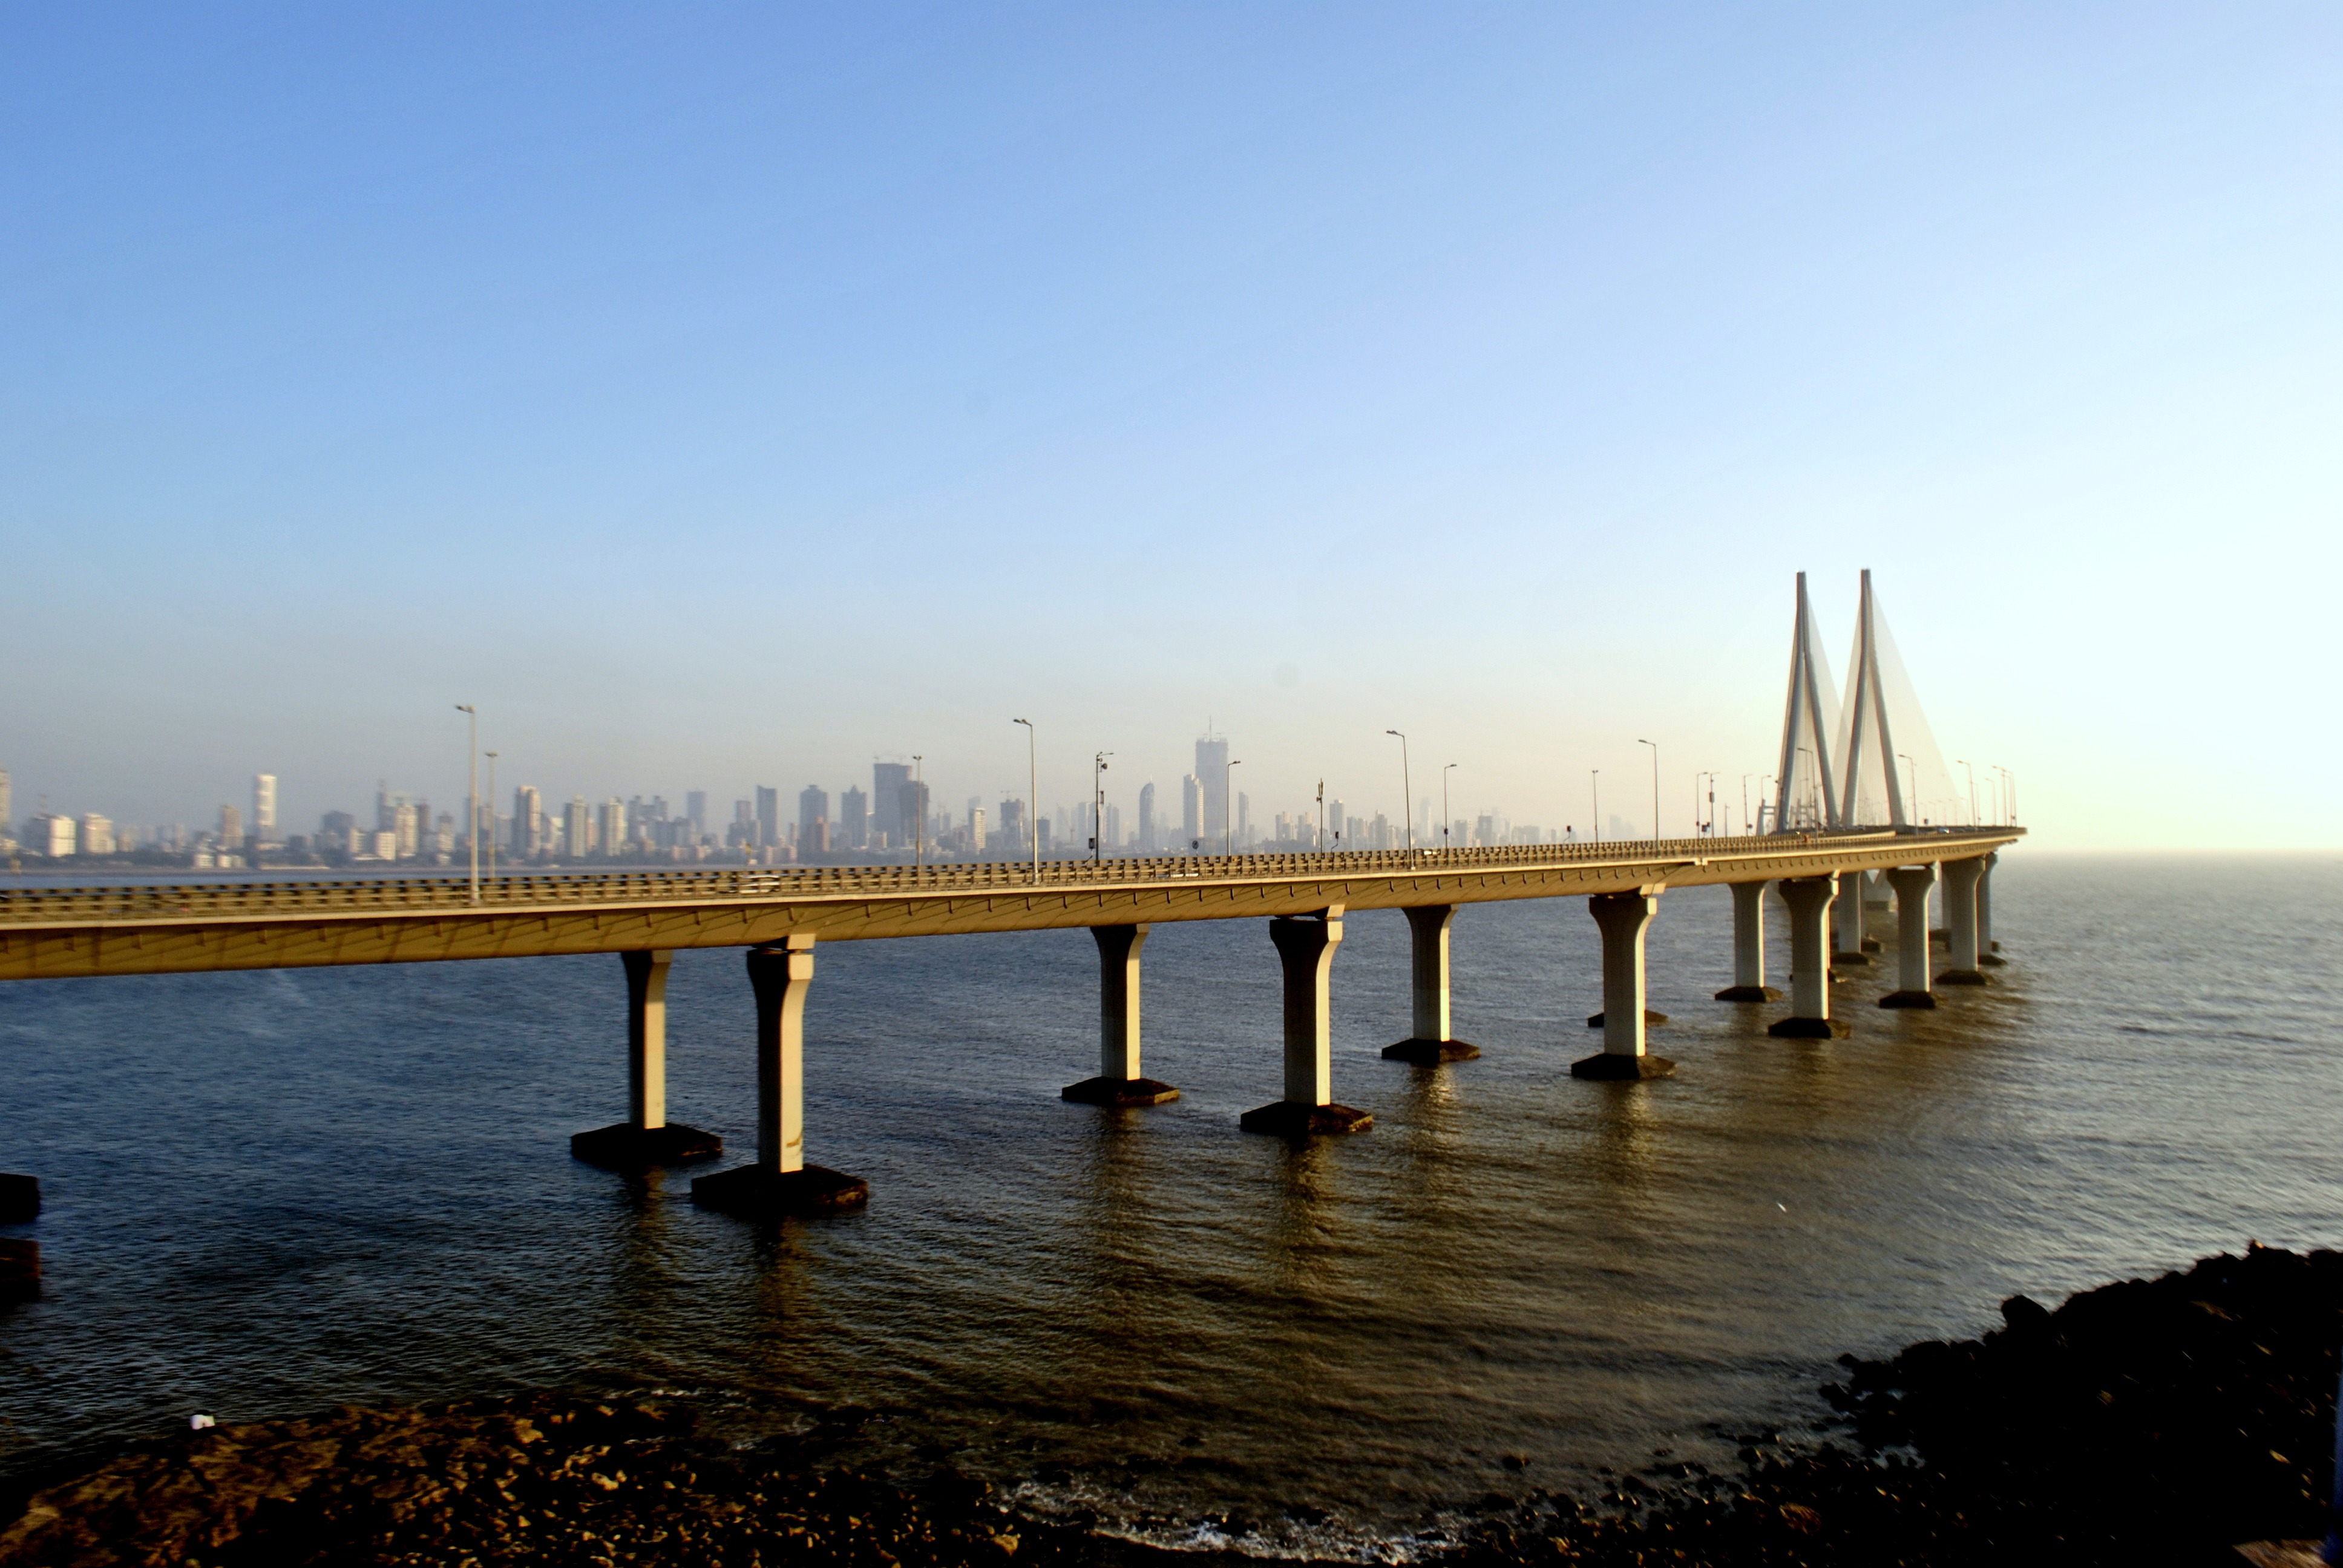
sea, coast, ocean, horizon, architecture, bridge, pier, suspension bridge, dusk, reflection, bay, india, breakwater, mumbai, nonbuilding structure, rajiv gandhi sea link, bandra worli sea link